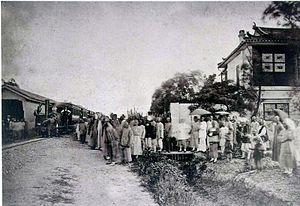
L’histoire du transport ferroviaire en Chine a commencé à la fin du XIXᵉ siècle pendant la dynastie Qing. Depuis lors, il est devenu l'un des plus grands réseaux ferroviaires au monde.